Northallerton School

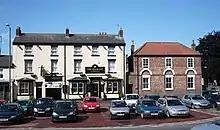
The old grammar school building from 1776 until 1909 on the right

The school was founded in 1322/1323, and in its early history it was known as Northallerton Free School. Parts of the old school building can be seen adjacent to All Saints' Church near the north end of Northallerton High Street. The Grammar School moved to the Grammar School Lane site in 1909.